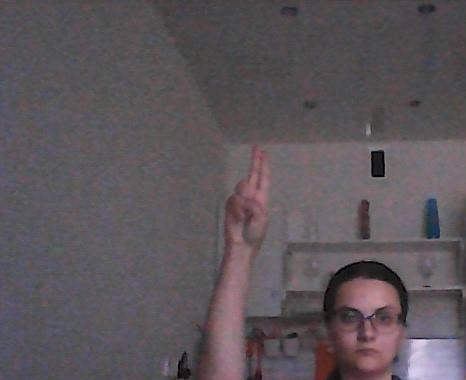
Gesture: two_up